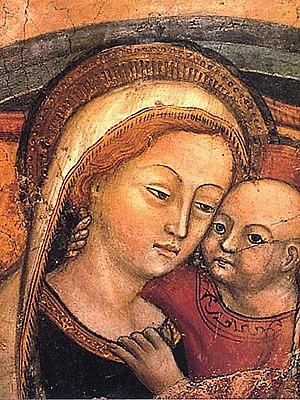
Notre Dame du Bon Conseil est un vocable de la Vierge Marie devenu particulièrement populaire après la découverte de l'image d'une Vierge avec l'enfant Jésus dans le sanctuaire de Genazzano. La fête de cette dévotion est célébrée le 26 avril.